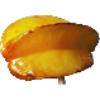
Label: Carambula 1